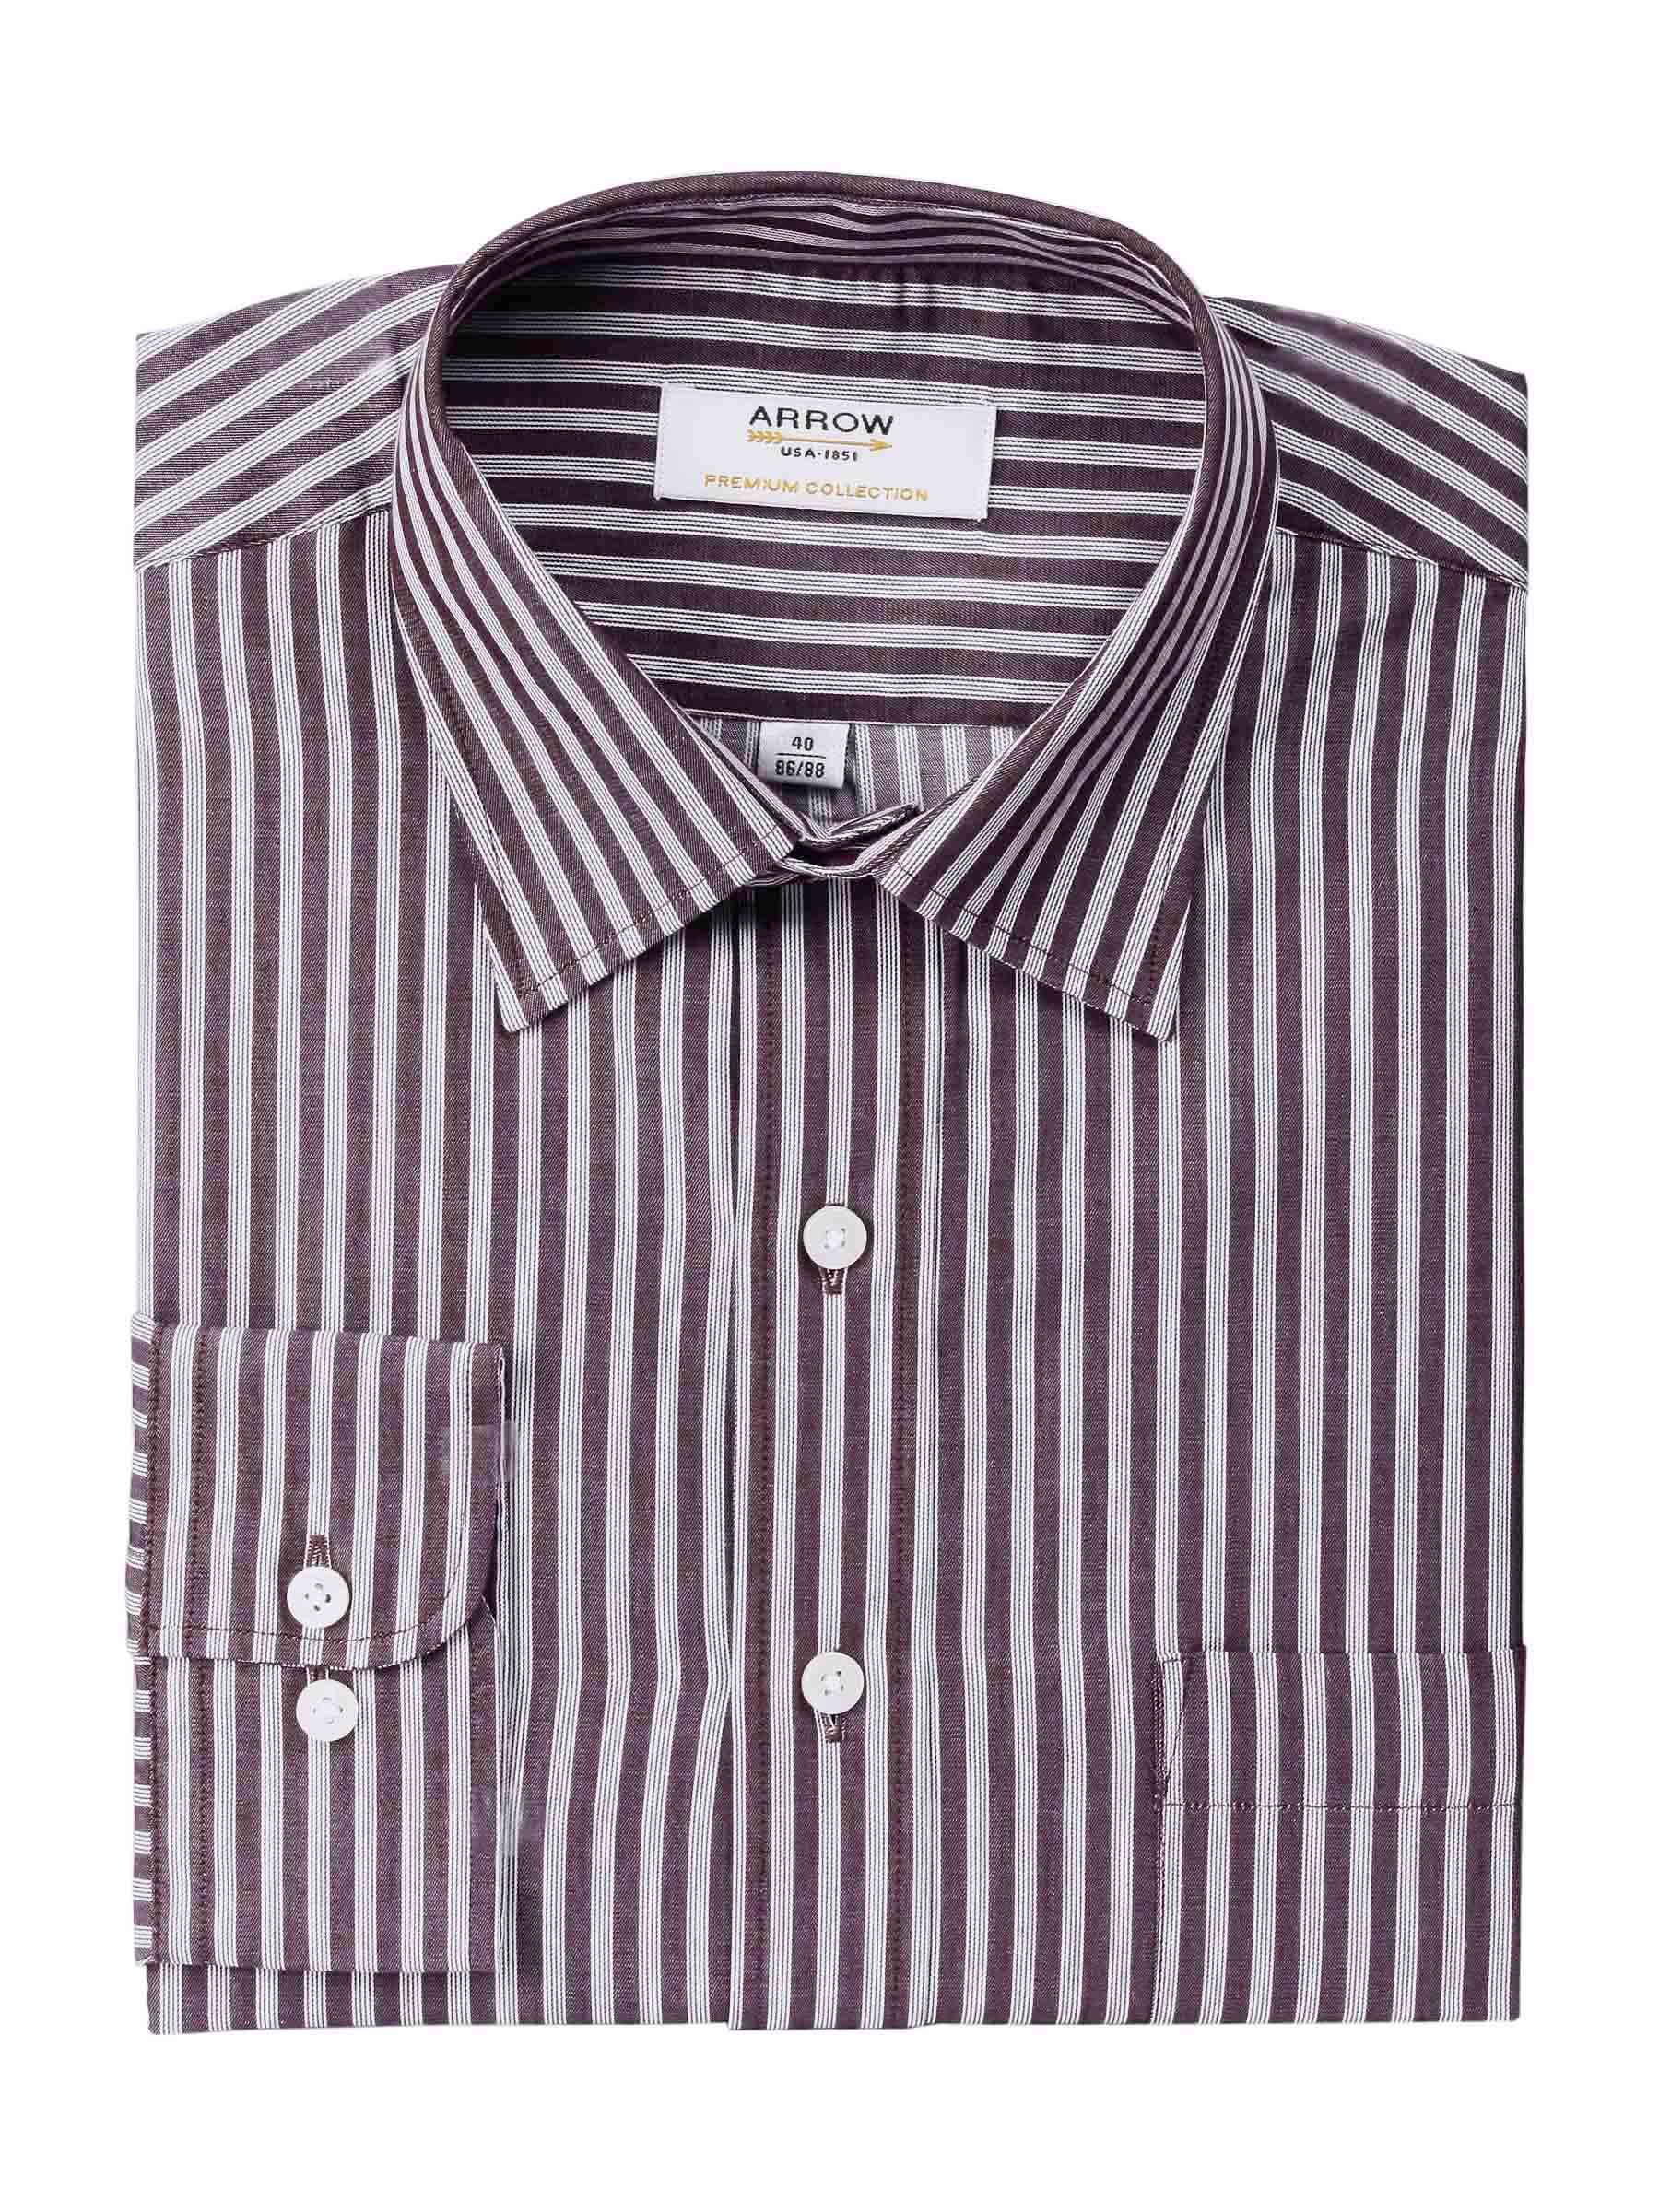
Arrow Men Stripes Purple Shirts
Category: Apparel / Topwear / Shirts
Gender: Men
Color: Purple
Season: Fall 2011
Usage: Formal